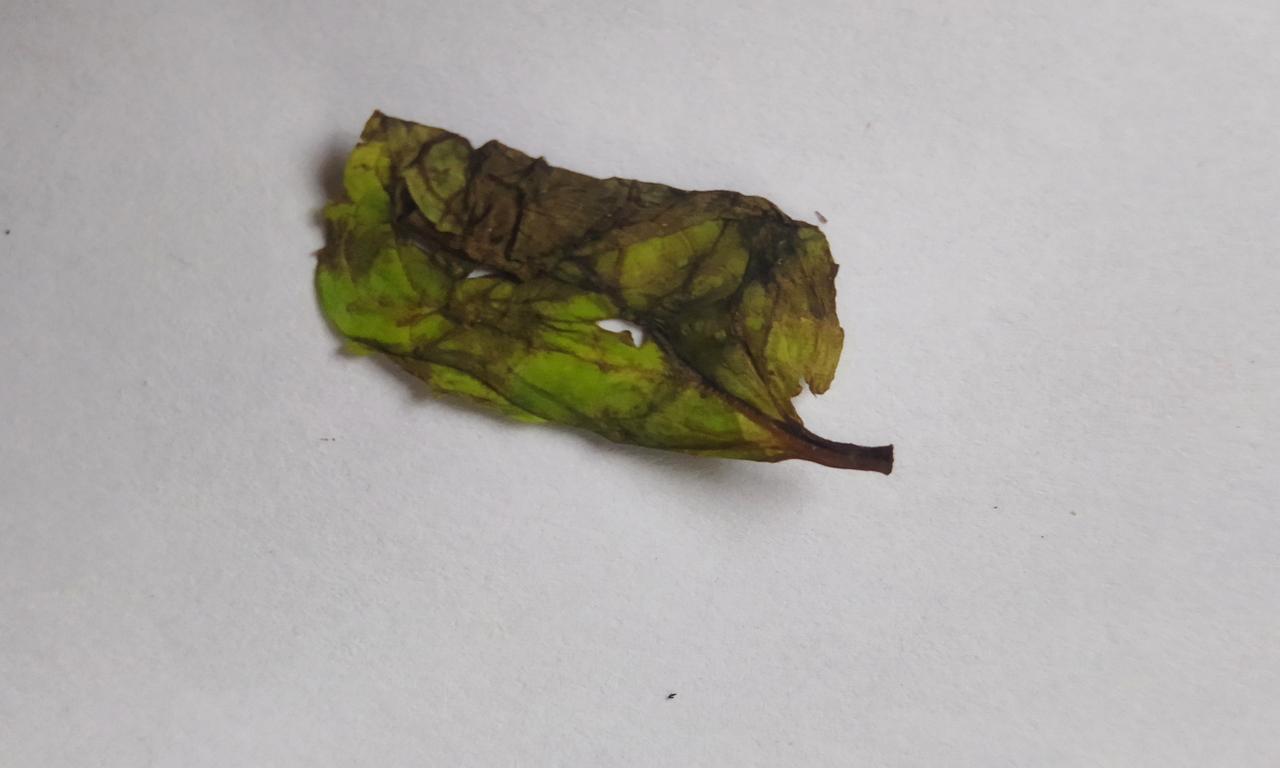
Label: Spoiled